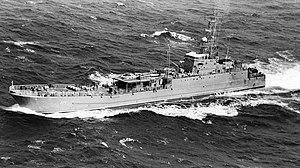
La marine azerbaïdjanaise est la composante navale des forces armées azerbaïdjanaises opérant dans la mer Caspienne.
La marine angolaise ou MGA est la branche navale des forces armées angolaises et est chargée de protéger le littoral angolais de 1 600 km. La marine angolaise compte environ 1 000 personnes.